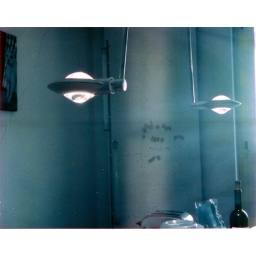
UFO lamp above the living room table